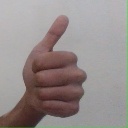
अक्षर: थ